Damien Moyal

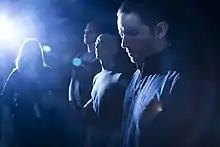
Damien Done as a full band on June 13, 2019. From left to right: Laura Jane Leonard, Tyler Kane, Benjamin Moore and Moyal.

While awaiting the release of "Love Thongs", Moyal recruited several new musicians, including former I Hate Myself drummer Jon Marberger; former Shai Hulud, Cavity, 108, Against All Authority and Where Fear and Weapons Meet drummer (and then-member of Hazen Street and Until the End) Jason Lederman; former Where Fear and Weapons Meet, Dashboard Confessional and Seville bass guitarist Dan Bonebrake; and former Glasseater guitarist (and future Poison the Well touring guitarist) Ariel Arro. With Arro, Damien Done recorded a cover of Integrity's song "Eighteen", which was released on Escapist Records' Various Artists compilation "Harder They Fall: Tribute to Integrity" in February 2007.